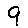
Label: 9